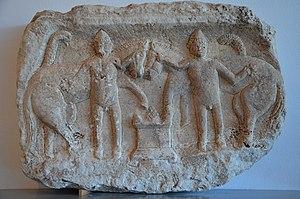
Issu de la famille des Agiades, Cléomène III est le fils de Léonidas II. On peut considérer Cléomène III comme le dernier roi d'envergure de Sparte. Acquis à l'idée d'une réforme radicale de la société lacédémonienne, il s'est efforcé de lui rendre sa grandeur passée en cherchant à restaurer le projet social et politique de Lycurgue. Dans un premier temps, Cléomène cherche à obtenir des succès militaires face à la ligue achéenne pour que, dans un deuxième temps, il puisse bénéficier d’un prestige suffisant afin de mettre en place sa politique de réformes. De retour à Sparte après une expédition en Arcadie, il réussit un coup d’État en 227 av. J.-C. qui se conclut par des réformes radicales du système politique afin de restaurer la puissance spartiate. Fidèle à l’esprit réactionnaire de son époque, Cléomène cherche à revenir à la constitution originelle de Lycurgue. Pour ce faire, Cléomène supprime l'éphorat, fait exécuter les éphores titulaires, avant d'annoncer la restauration des institutions traditionnelles spartiates comme les syssities ou l'agogè. Cléomène procède également à un partage des terres et à une abolition des dettes.